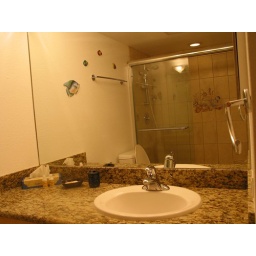
Excellent remodel in Kamaole Sands, 1 BR 2 BA condo, ground floor